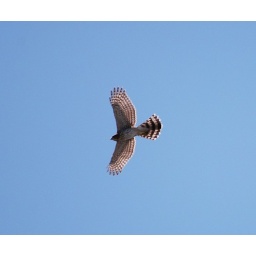
this hawk was flying over my mom and dads house we were just wandering what type it is